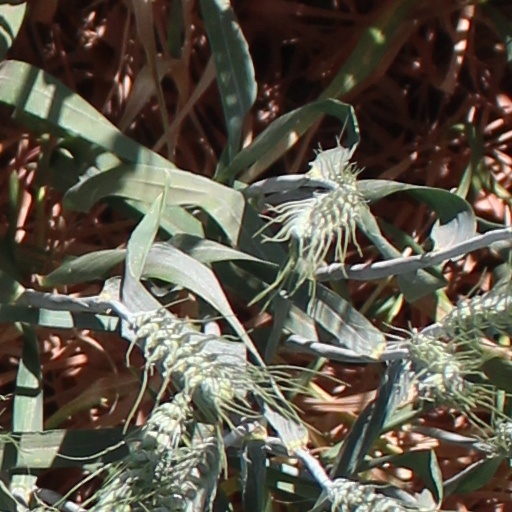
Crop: wheat